Gábor Melegh

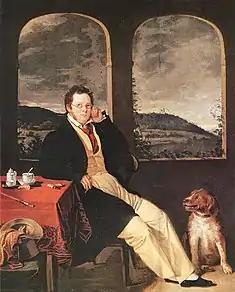
Portrait of Franz Schubert, 1827

Gábor Melegh (14 May 1801, Vršac - 1835, Trieste) was a lithographer and painter in the Austrian Empire of Hungarian descent, who worked in the Biedermeier style.